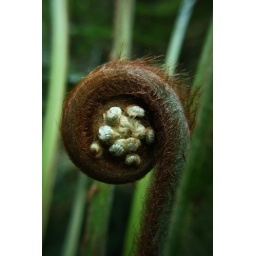
in the 'grand canyon in the blue mountains, reminded me of the moari koru shape!